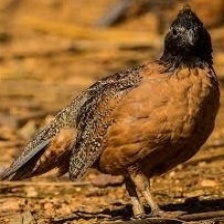
Species: MASKED BOBWHITE
Scientific name: COLINUS VIRGINIANUS RIDGWAYI
ImageNet parent category: quail